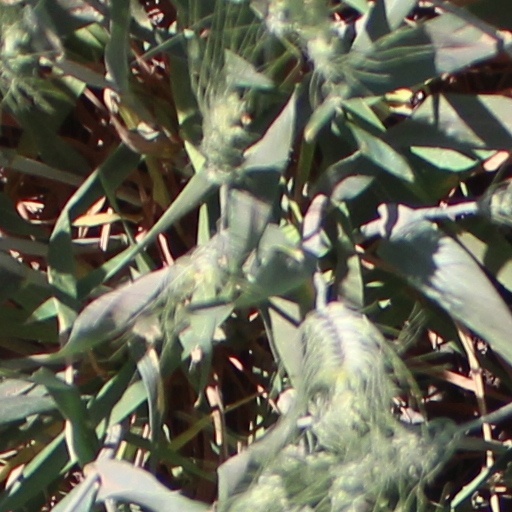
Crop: wheat